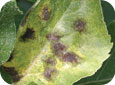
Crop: apple
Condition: scab